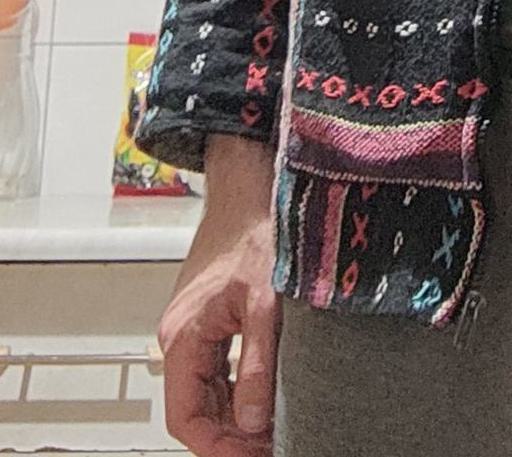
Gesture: no_gesture